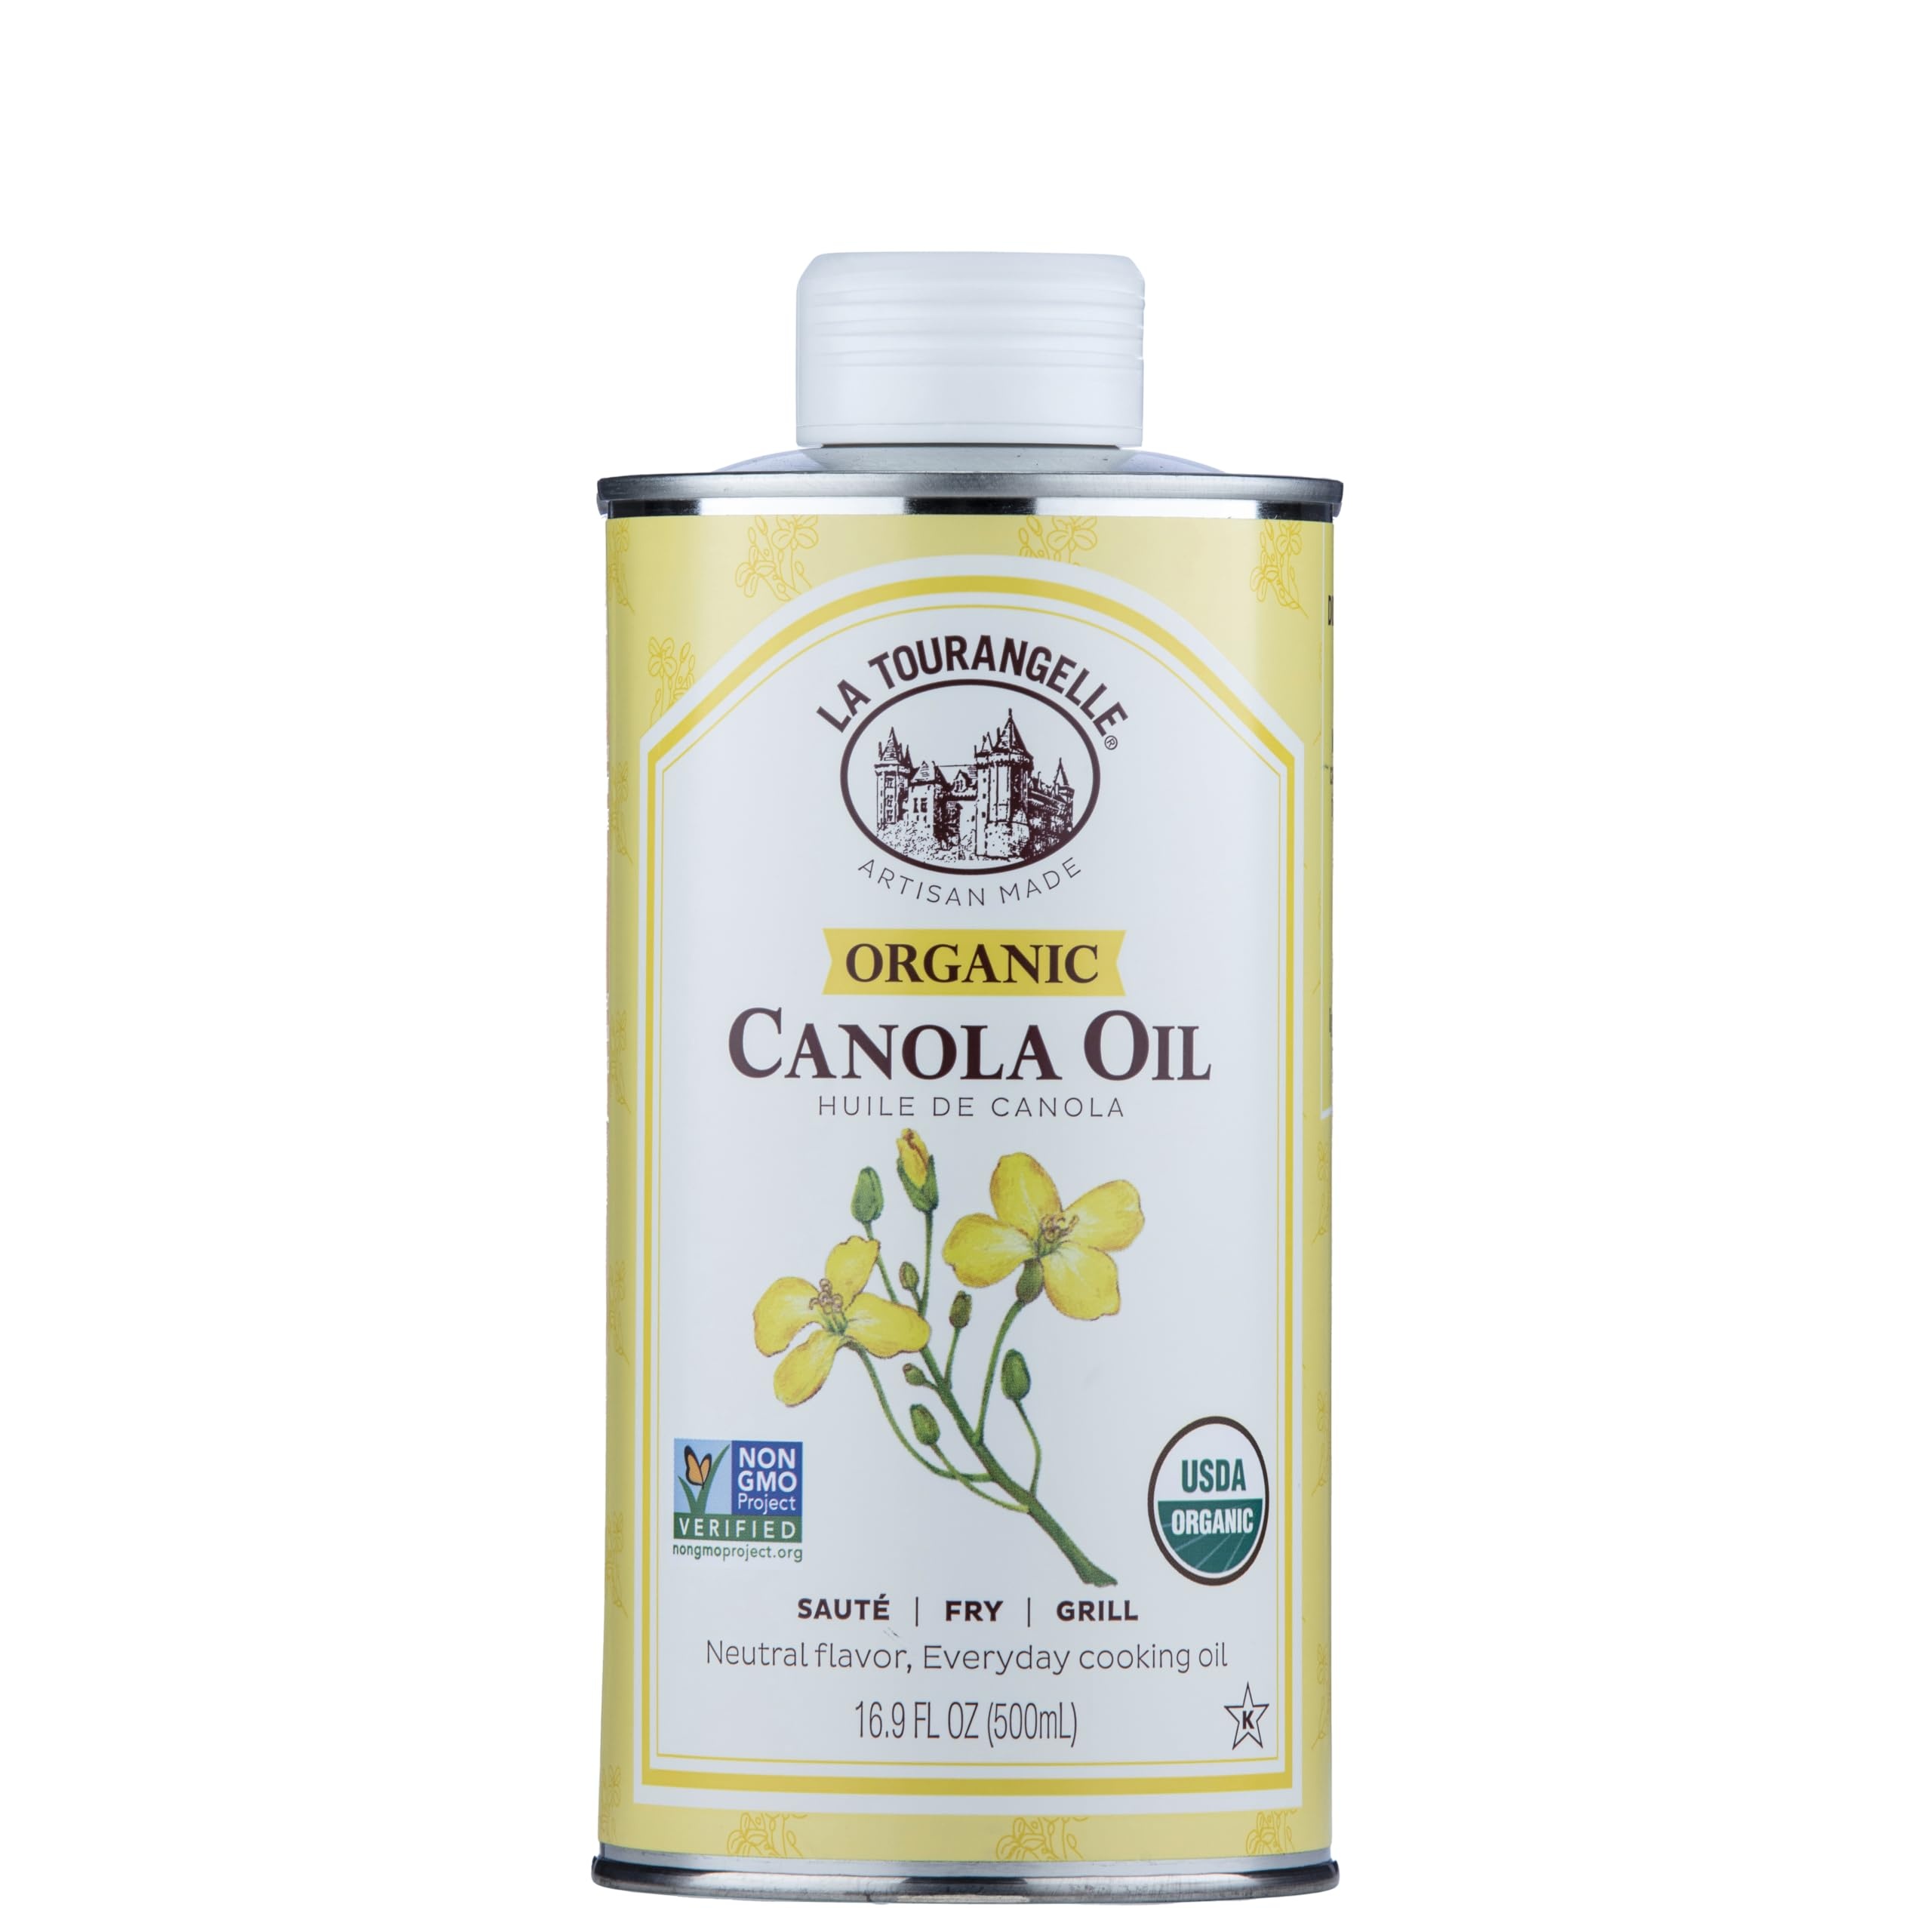
La Tourangelle, Organic Canola Oil, Expeller-Pressed Non-GMO Canola Seeds, Pesticide and Chemical Free, High Heat Neutral Cooking Oil, 16.9 Fl Oz
La Tourangelle Organic Canola Oil comes from expeller-pressed non-GMO organic rapeseeds, a member of the mustard family, grown and processed without the use of any pesticides or chemicals. It comes from Europe, where non-GMO rapeseed is grown following rigorous organic and non-GMO rules. It is a clean, wonderful, everyday cooking oil. Thanks to its low saturated fat content, a good balance of omega 3 and 6 and poly-unsaturated fat canola oil is considered one of the best oils for heart health. La Tourangelle is one of the few remaining oil mills keeping a time-honored French heritage of roasting and pressing nut kernels into delicious oils. We are a family-owned company whose mastery of oil production is the fruit of passion, integrity, and pride. We strive to be the best artisanal oil producer, dedicated to crafting carefully selected, sustainable products. With artisan care, we extract the essence and hidden natural treasures to create amazing products that bring delight in the kitchen and well-being for the body. Traditional and Simple: La Tourangelle Organic Canola Oil is a high quality addition to your everyday cooking. From frying to sautéing, blended salad dressings or sauces, the possibilities are as limitless as your own creativity. Quality You Can Taste: The mainstay of all La Tourangelle’s artisanal oils is premium taste derived from the best quality ingredients. Add the flavor of La Tourangelle to any meal! Delicious and Versatile: Our oils make it easy to create distinctive dishes for professional chefs, novice cooks, and foodies. Great for salads, meats, pastas, and more! Gourmet and Sustainable: La Tourangelle's natural artisan oils provide the perfect touch to make a delicious breakfast, lunch, or dinner. We are passionate about making high-quality ingredients that are good for the table, community, and planet. Through artisan production methods and nature-friendly tin packaging, we want to empower people to cook like they care. Flavors of the World: From Extra Virgin Olive Oil and sustainably produced Grapeseed Oil, to award winning Toasted Sesame Oil, La Tourangelle brings the best oils and flavors from around the world straight to your kitchen. › See more product details Brand La Tourangelle Flavor Organic Canola Net Content Volume 16.9 Fluid Ounces Liquid Volume 16.9 Fluid Ounces Item Package Quantity 1
Category: Food, Beverages & Tobacco > Food Items > Cooking & Baking Ingredients > Cooking Oils > Rapeseed Oil